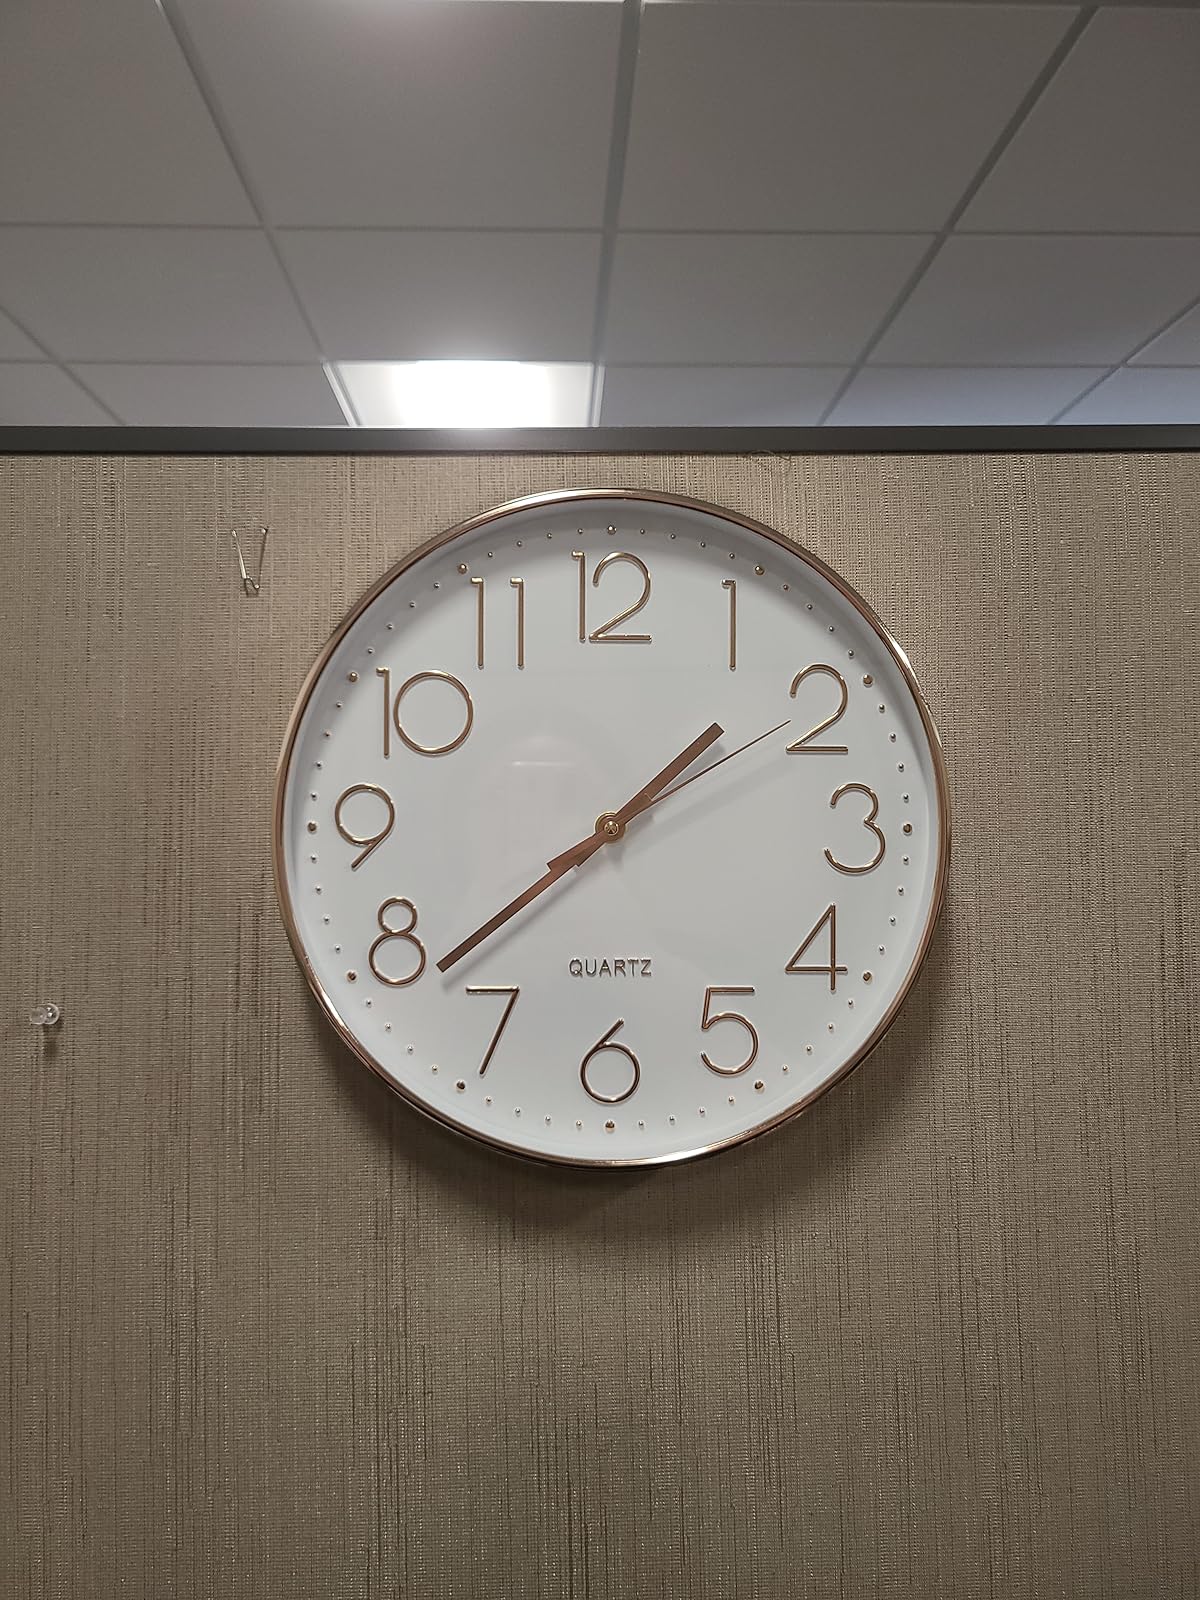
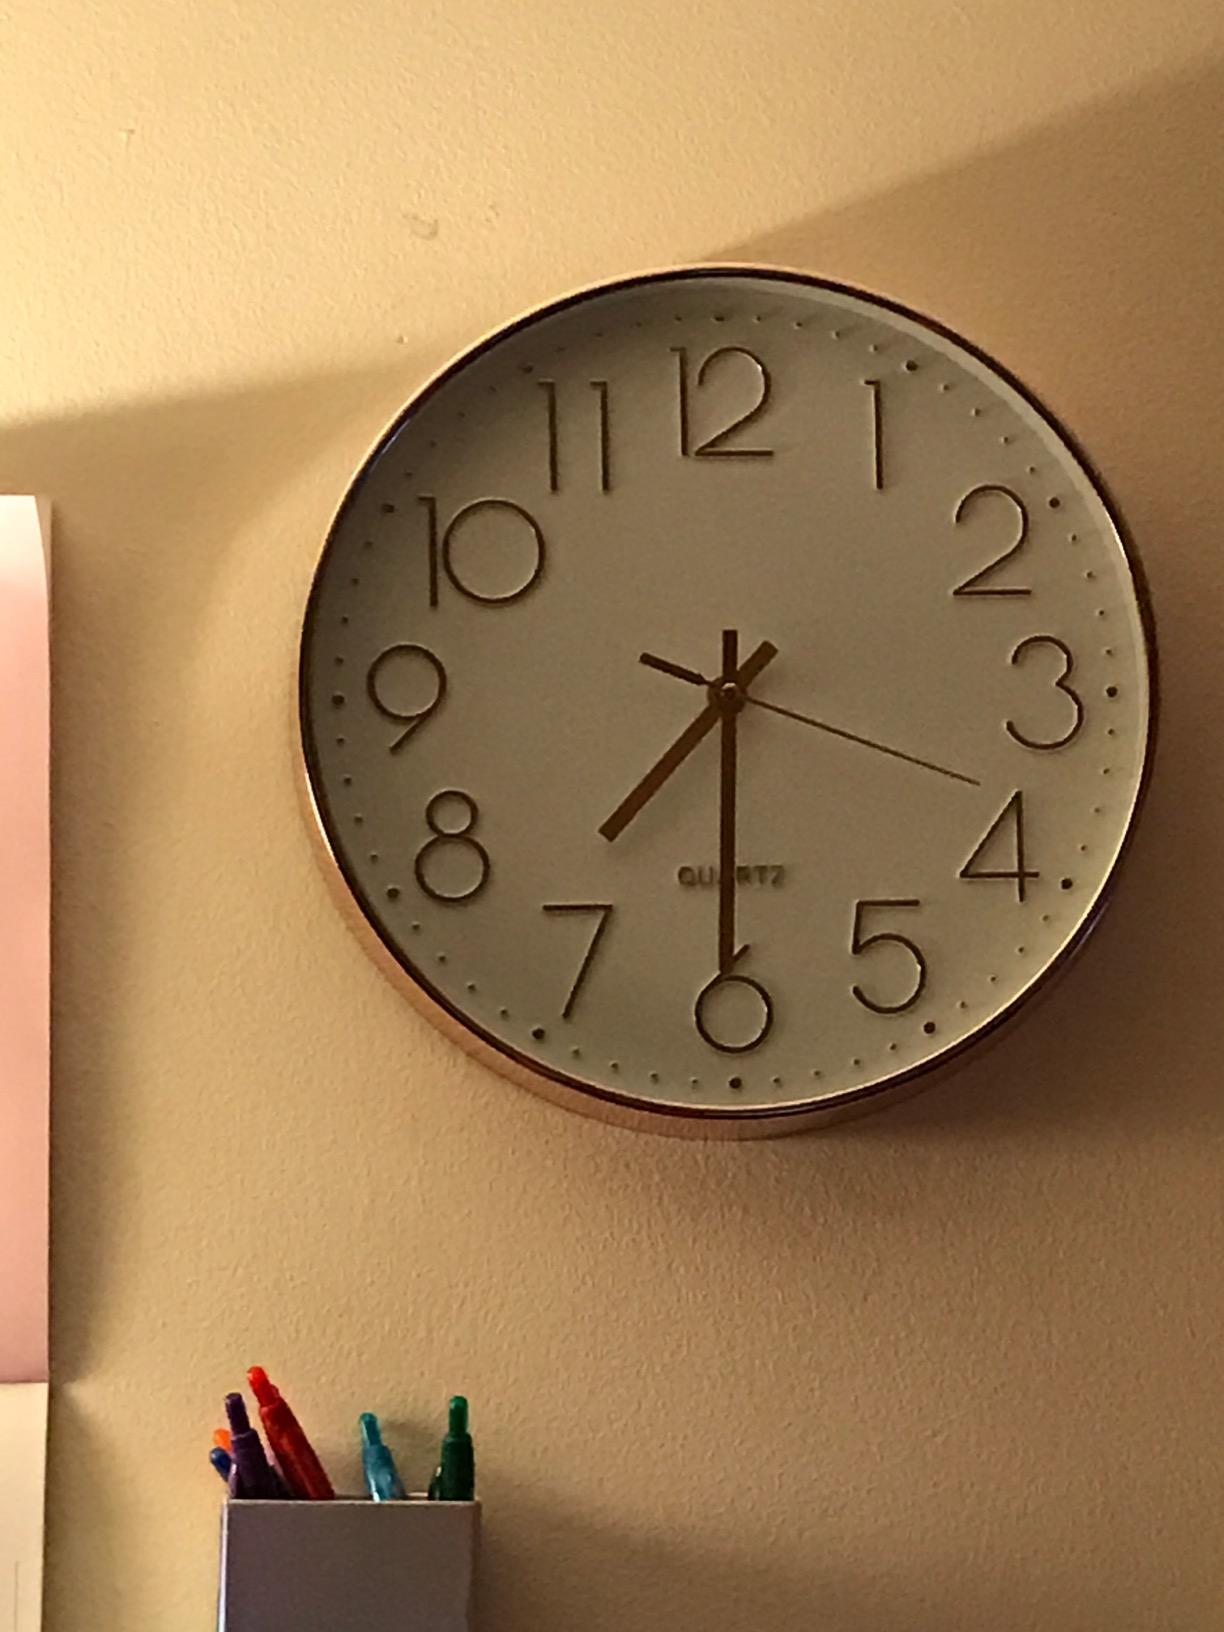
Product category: clock
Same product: yes